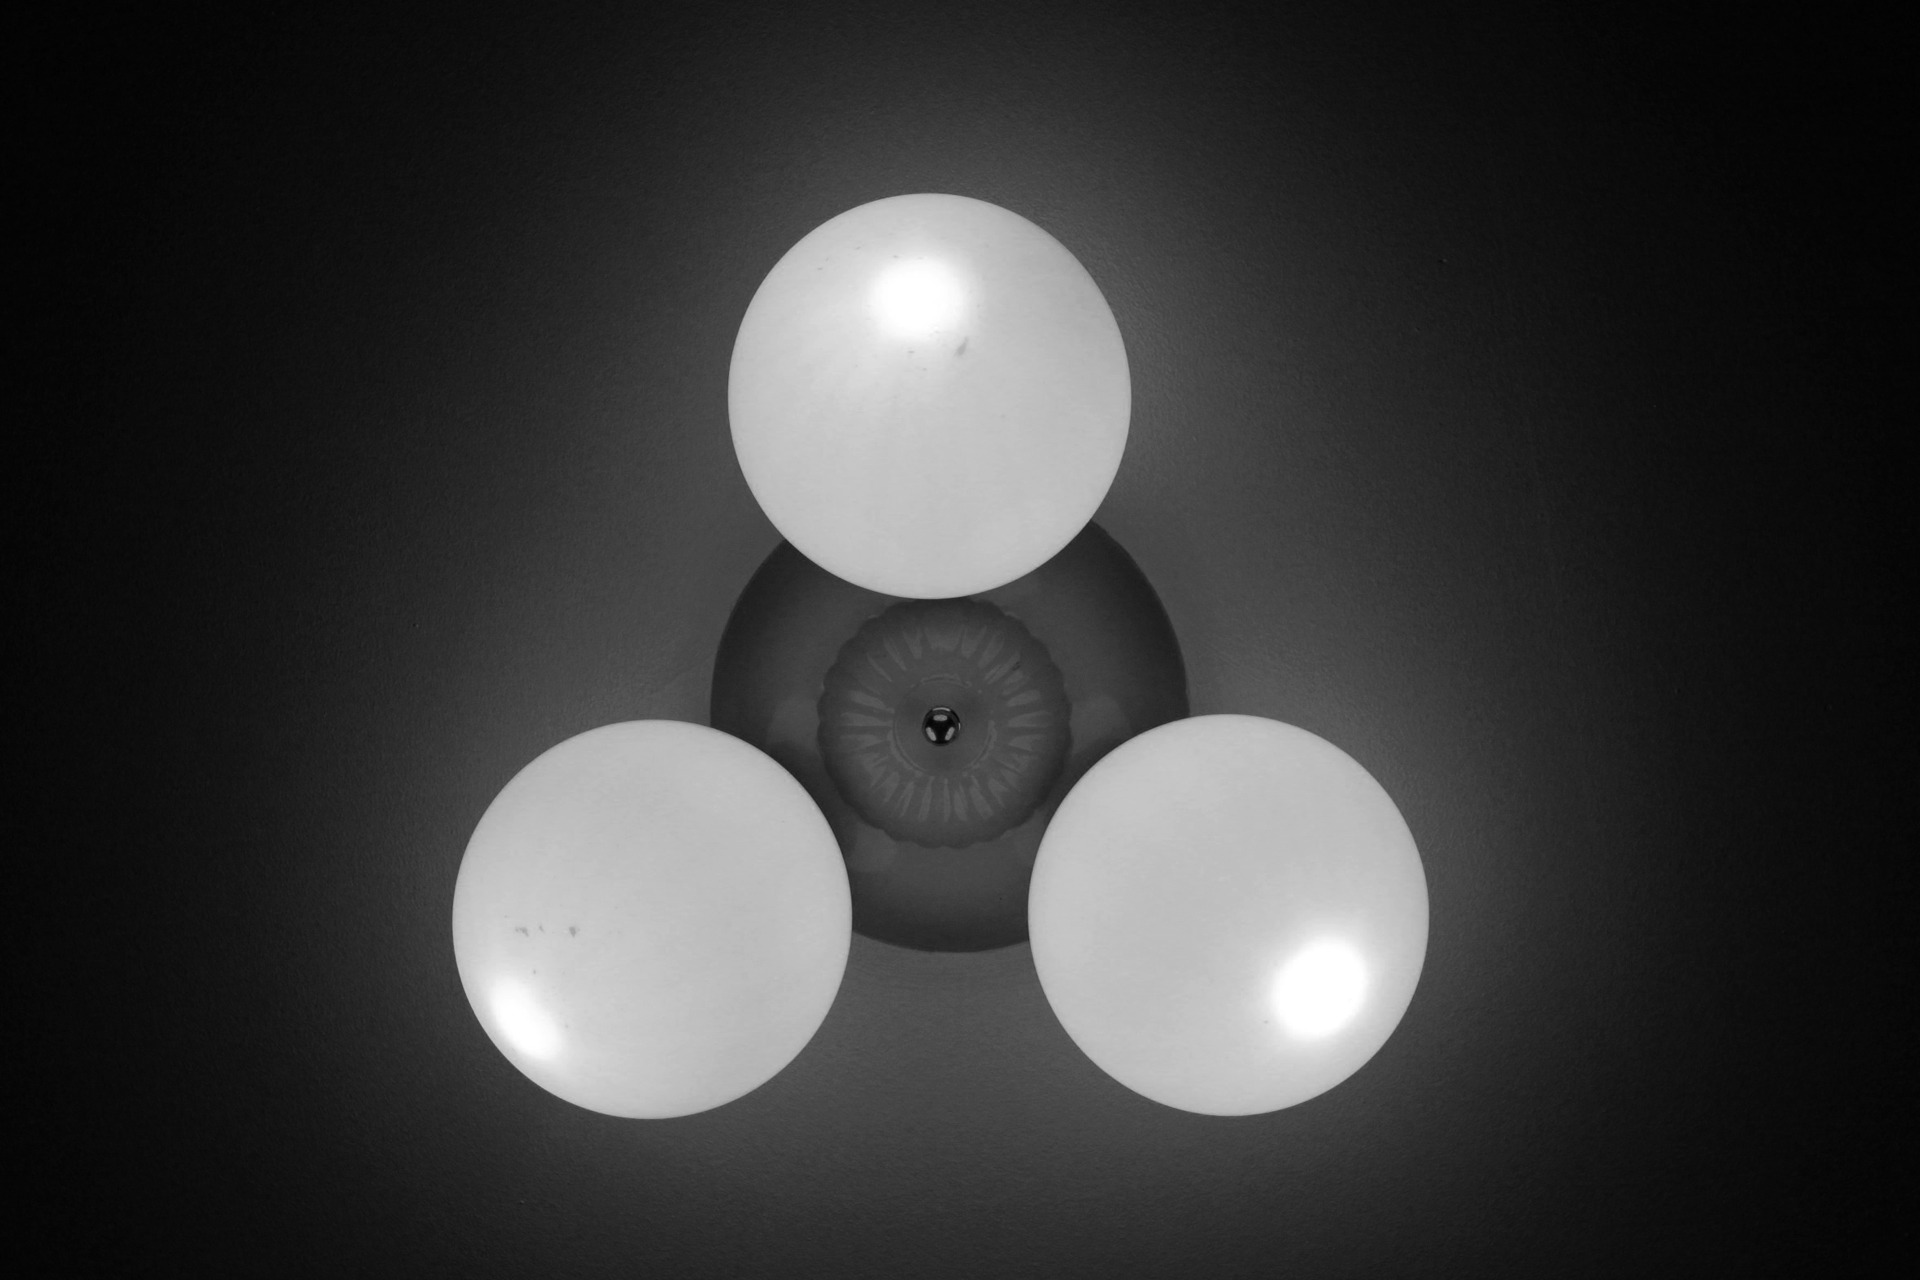
light, black and white, white, night, round, bulb, darkness, lamp, black, monochrome, light bulb, lighting, circle, lights, symmetry, light fixture, sphere, circles, illuminate, shape, monochrome photography, computer wallpaper, incandescent light bulb